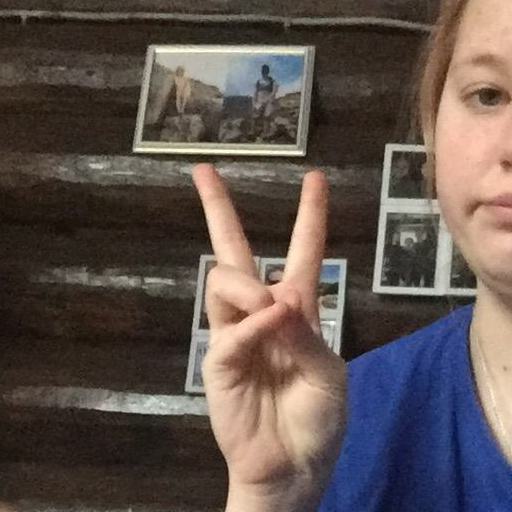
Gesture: peace